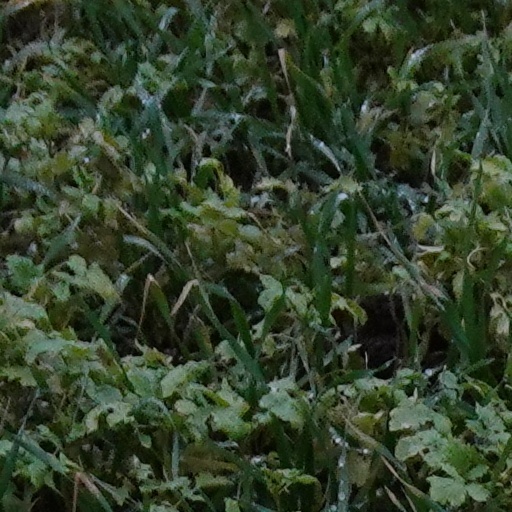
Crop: wheat